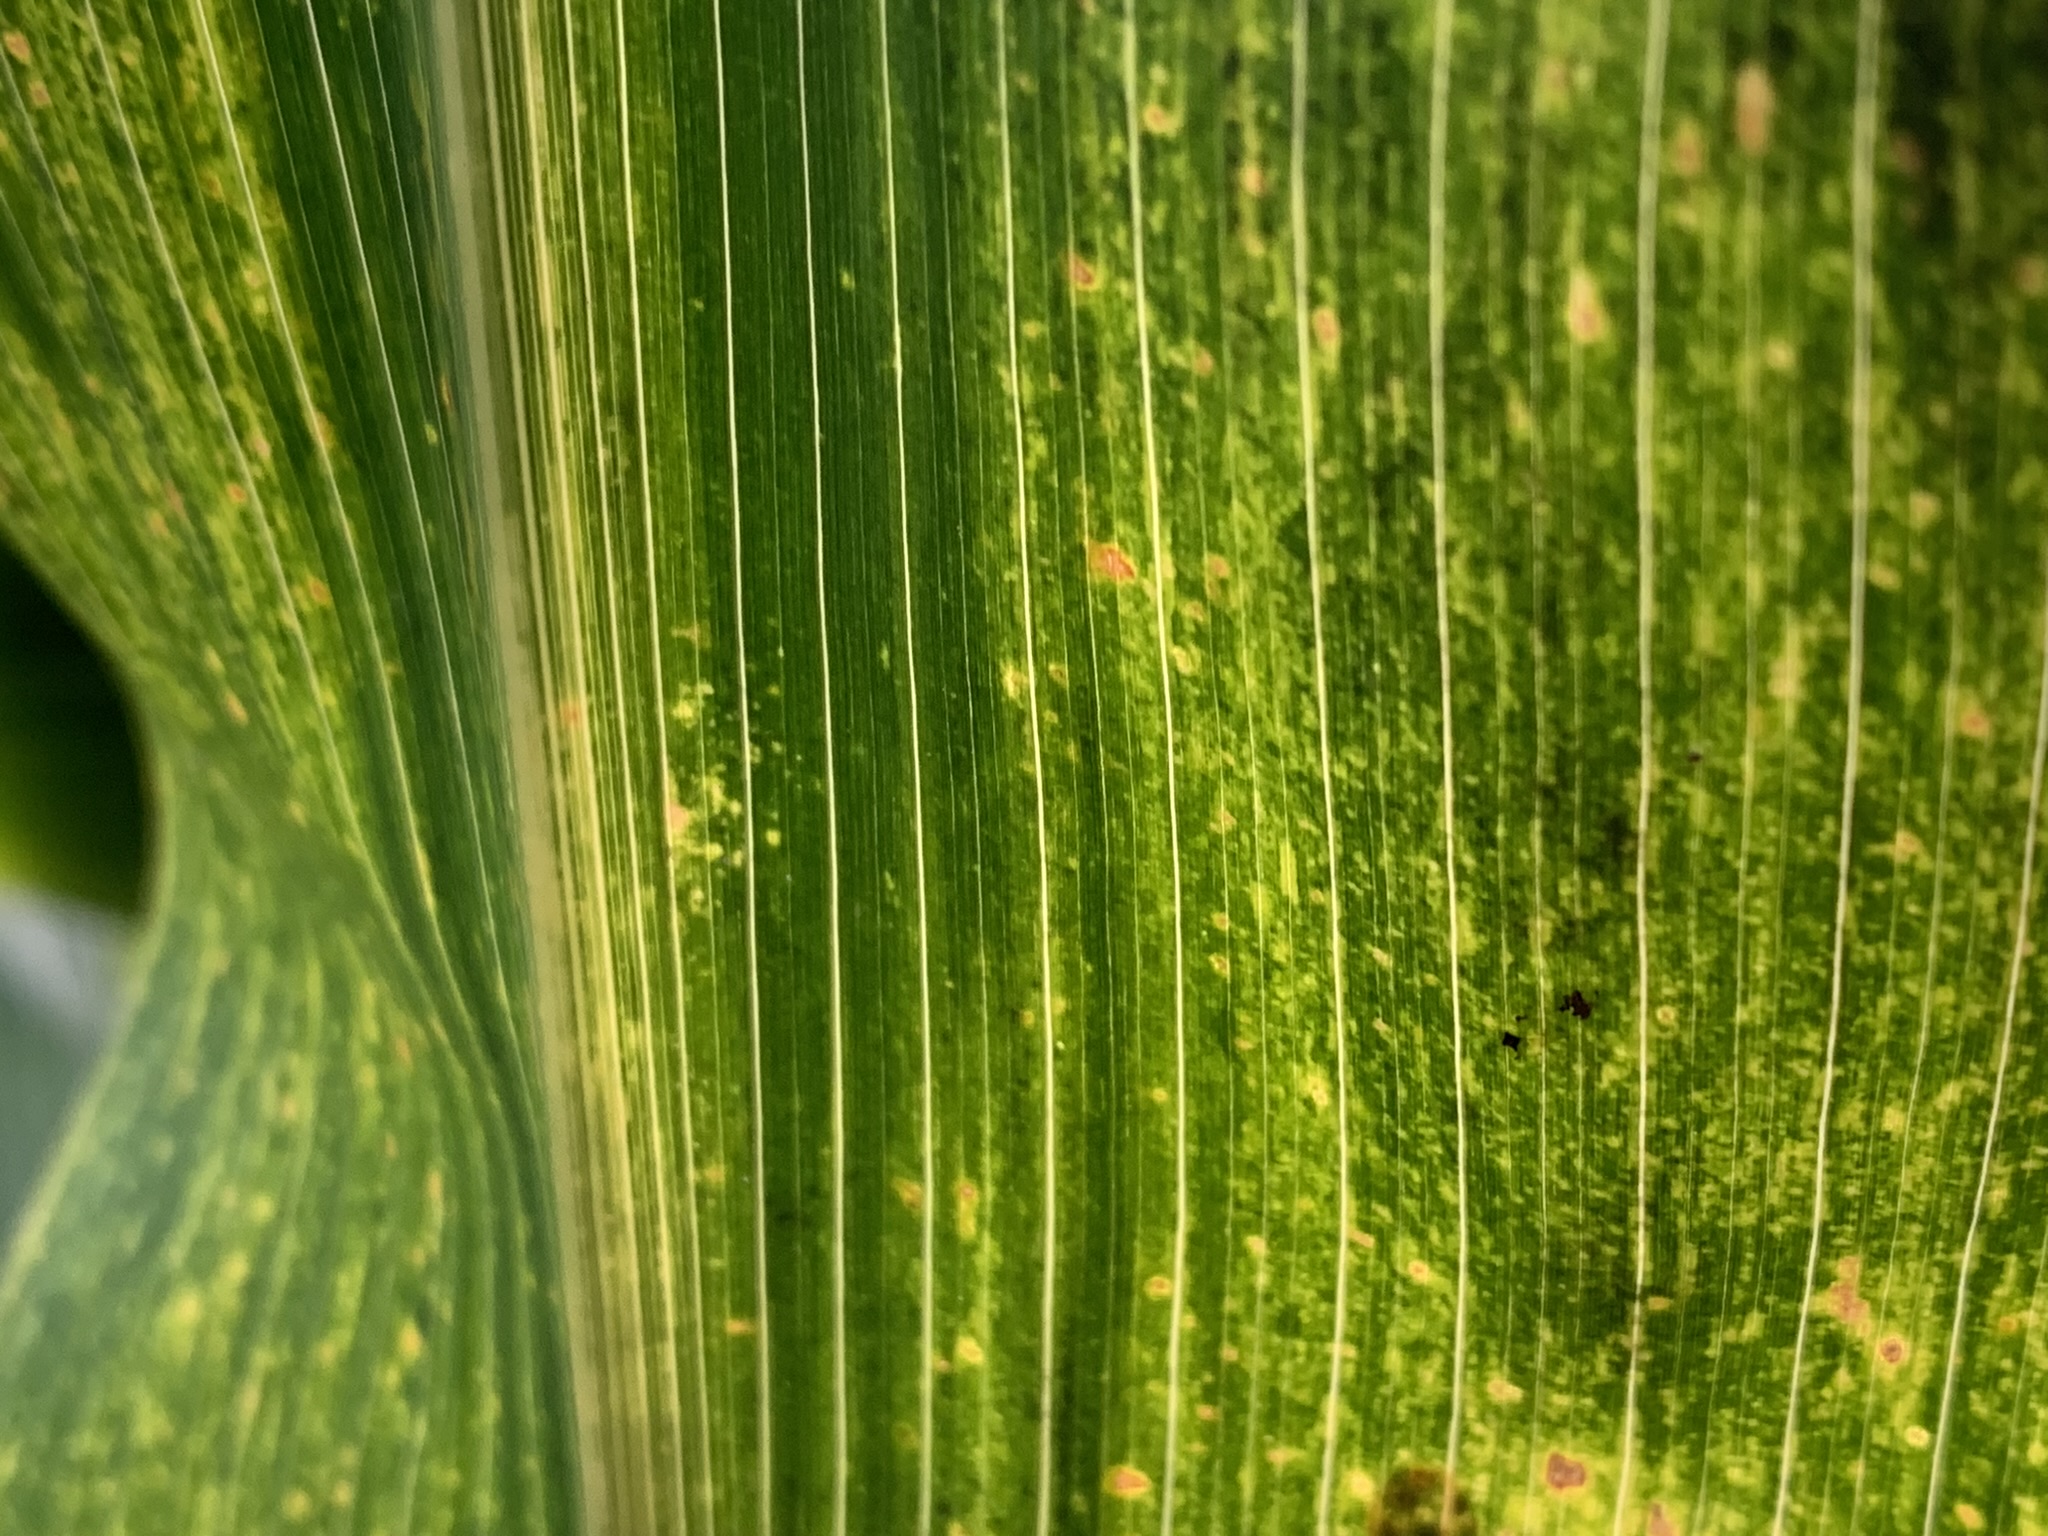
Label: MLN